Square mile

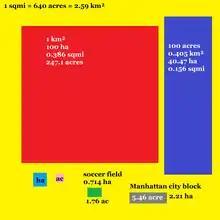
Various units of area, with square mile being represented as a yellow square

Square miles should not be confused with miles square, a square region with each side having a length of the value given. For example, a region which is 20 miles square ( × ) has an area of ; a rectangle of measuring × also has an area of , but is not 20 miles square.